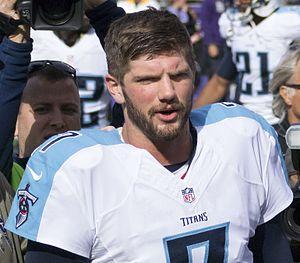
Zach Mettenberger, né le 16 juillet 1991 à Watkinsville dans l'État de Géorgie, est un joueur américain de football américain évoluant au poste de quarterback dans l'équipe des Titans du Tennessee depuis ses débuts professionnels en 2014. Après une carrière universitaire au sein des Tigers de LSU, il est drafté en 2014 en NFL par les Titans du Tennessee, au 6ᵉ tour en 178ᵉ position au total, et devient titulaire au milieu de sa première saison professionnelle.